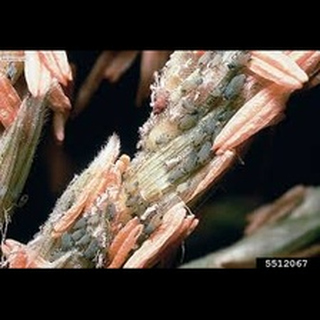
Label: wheat_aphid